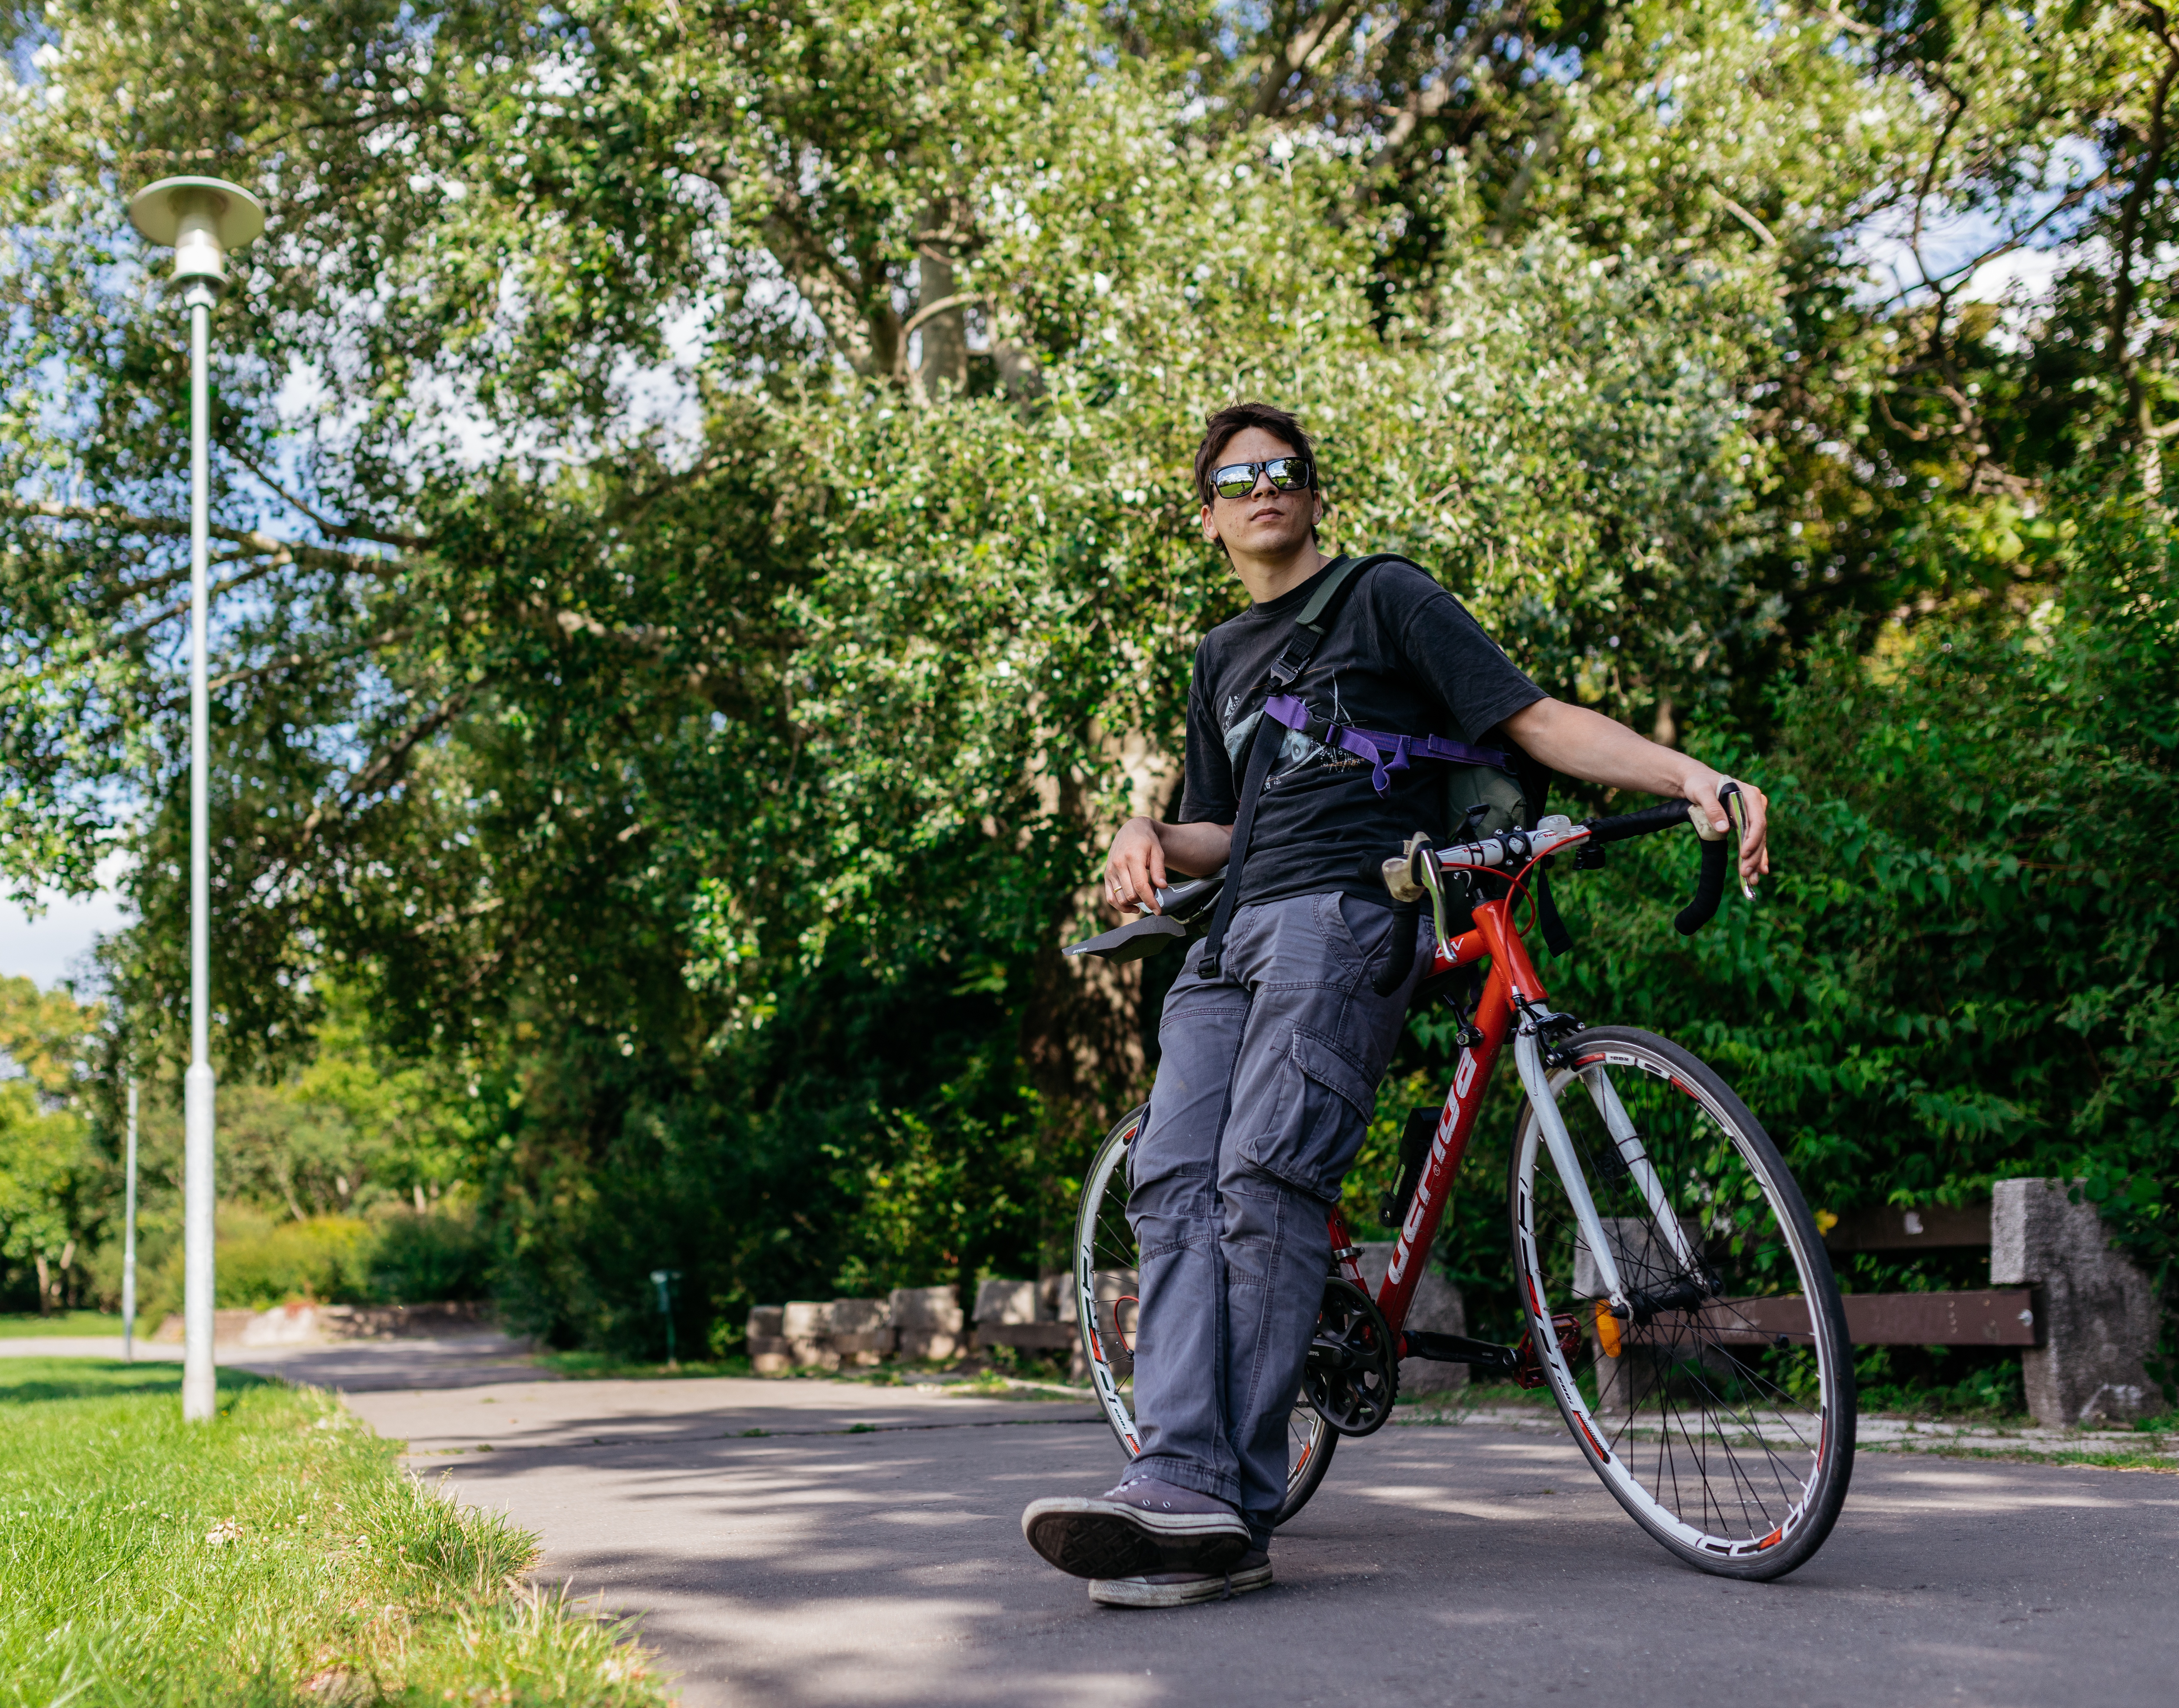
man, outdoor, person, sport, bicycle, bike, male, guy, daytime, waiting, young, vehicle, relax, youth, ride, rest, lifestyle, leisure, modern, cycle, sports equipment, mountain bike, cycling, relaxation, sunglasses, biking, style, handsome, casual, active, outdoor recreation, endurance sports